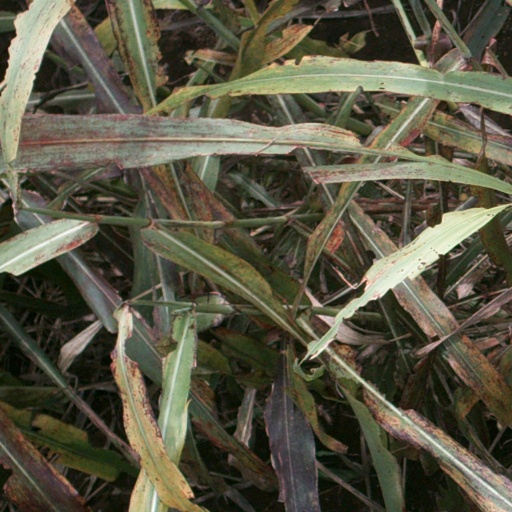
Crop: sorghum